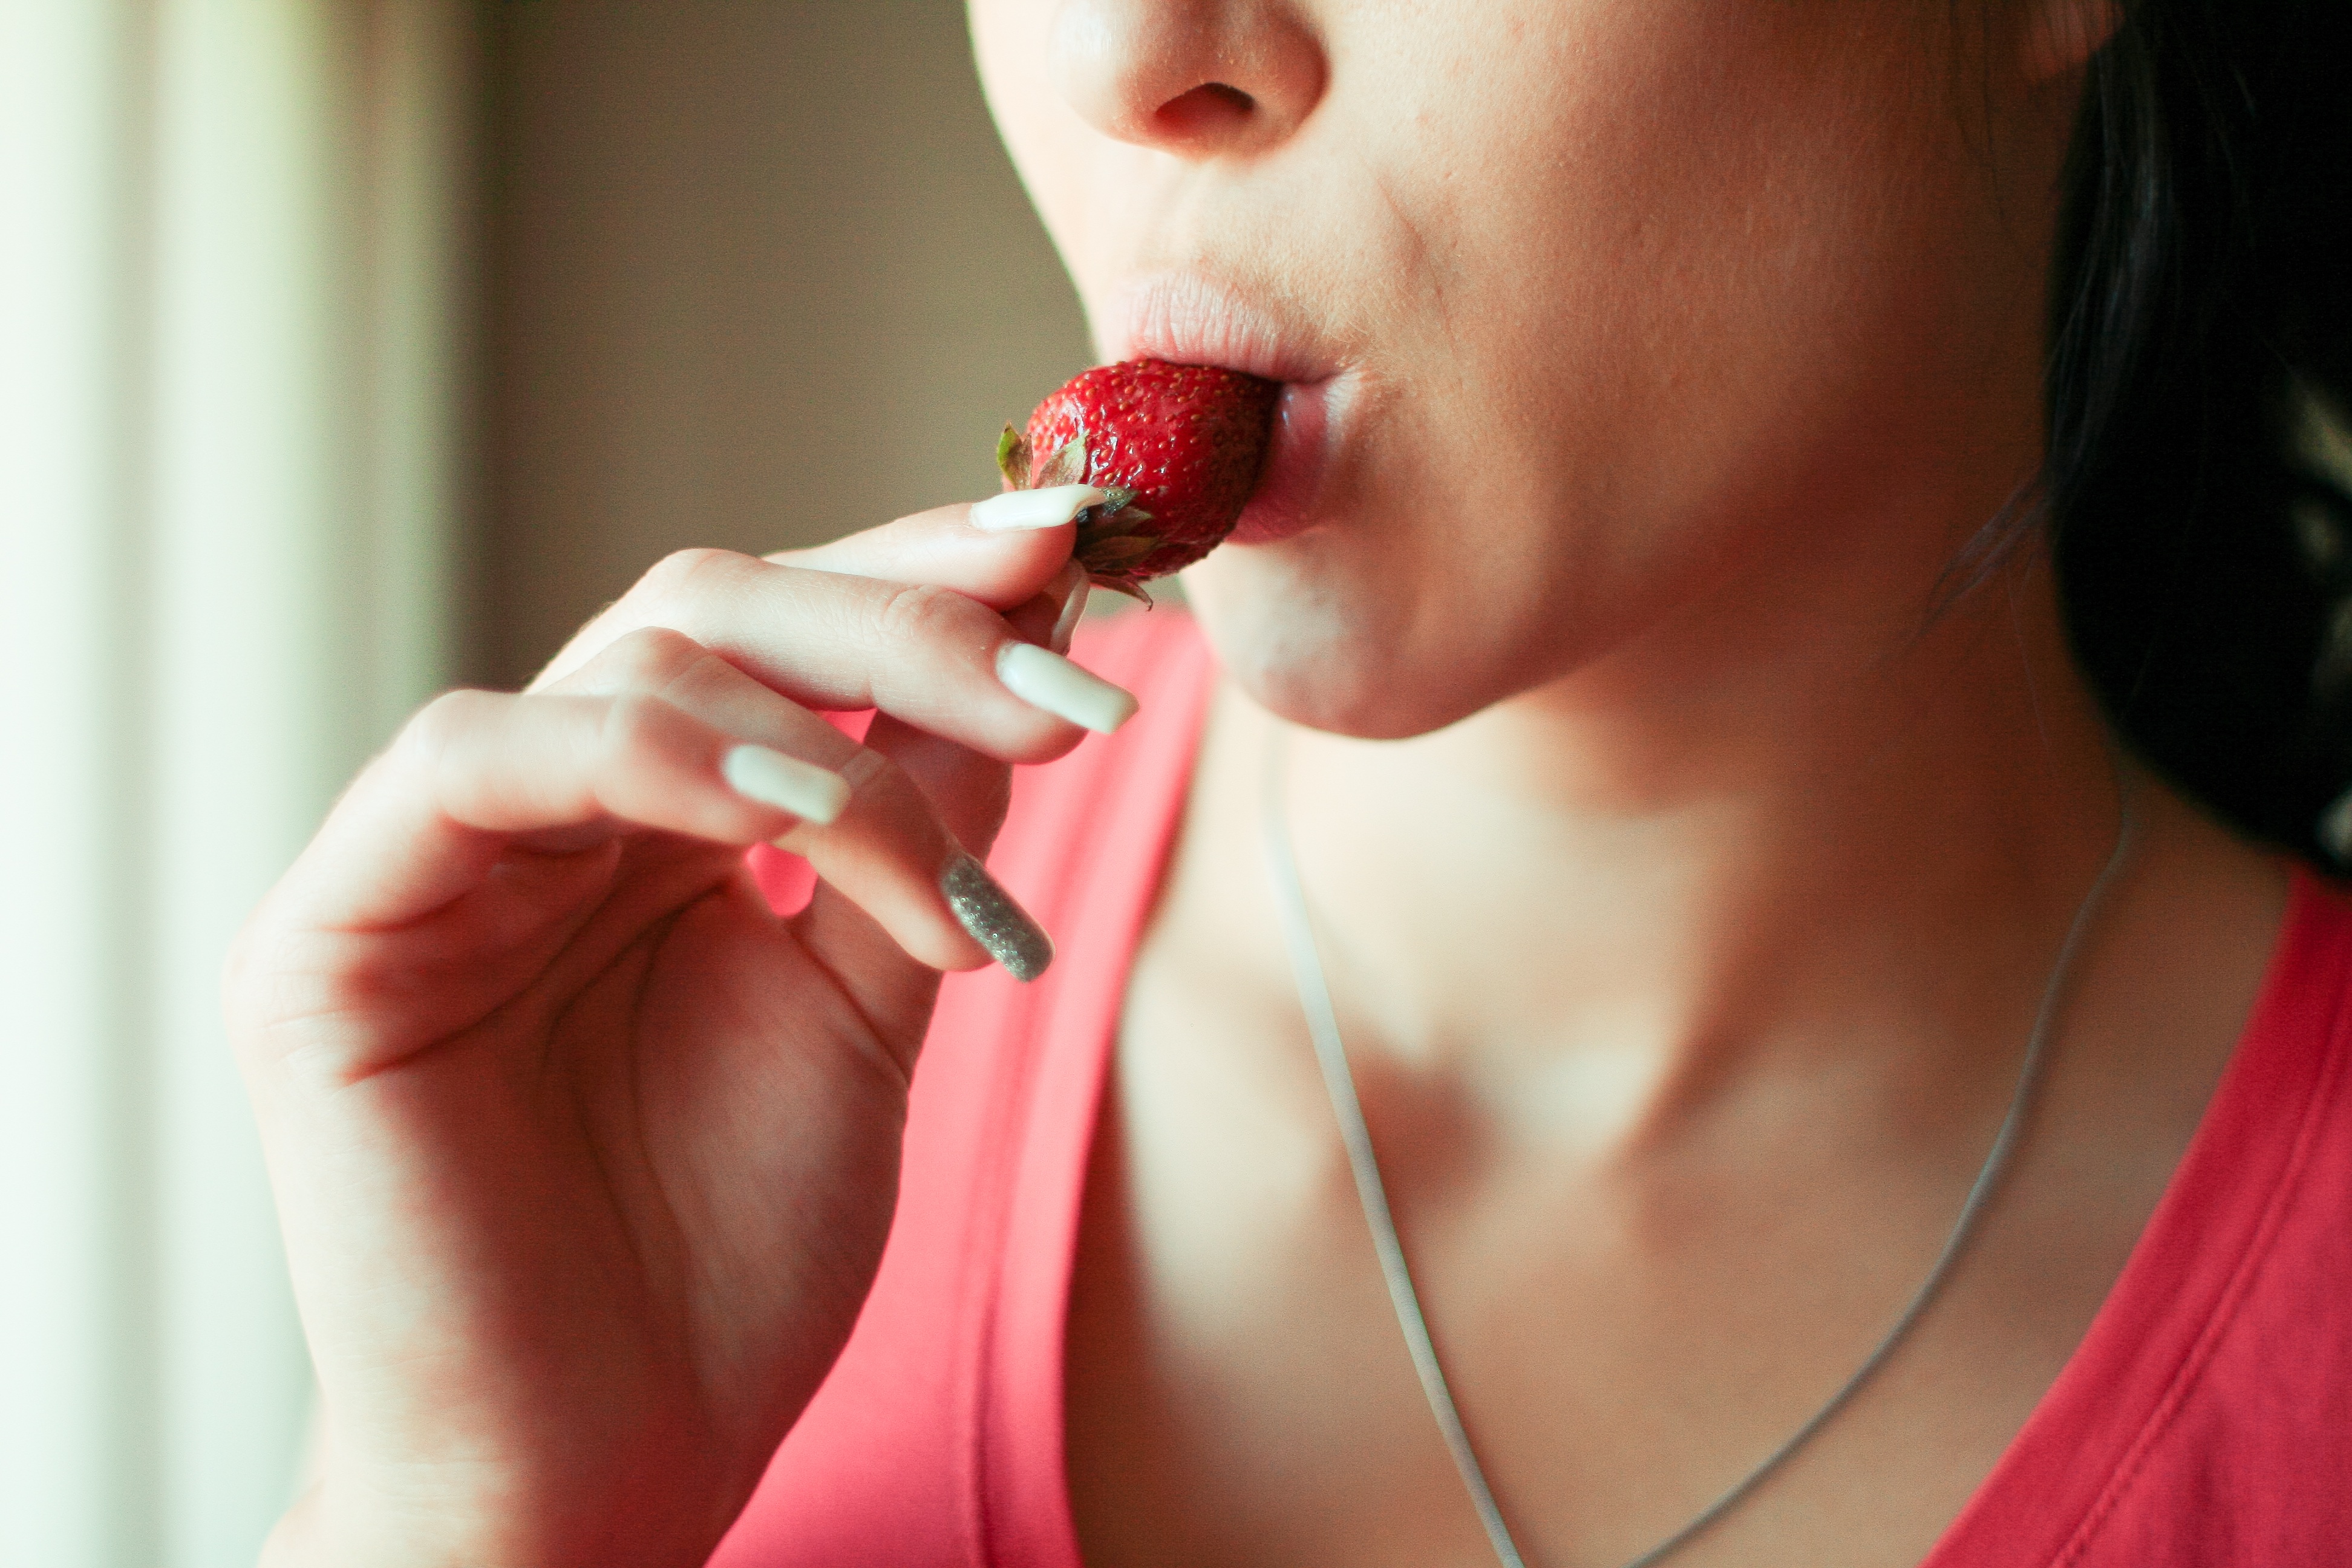
hand, person, girl, hair, photography, fruit, berry, female, portrait, finger, red, color, smooth, lady, pink, lip, mouth, chest, close up, eating, hands, neck, arms, skin, lips, beauty, nails, organ, swallow, beg, silky, taste, sensual, interaction, nibble, bite, lust, sexual, foreplay, suck, sense, human action, entice